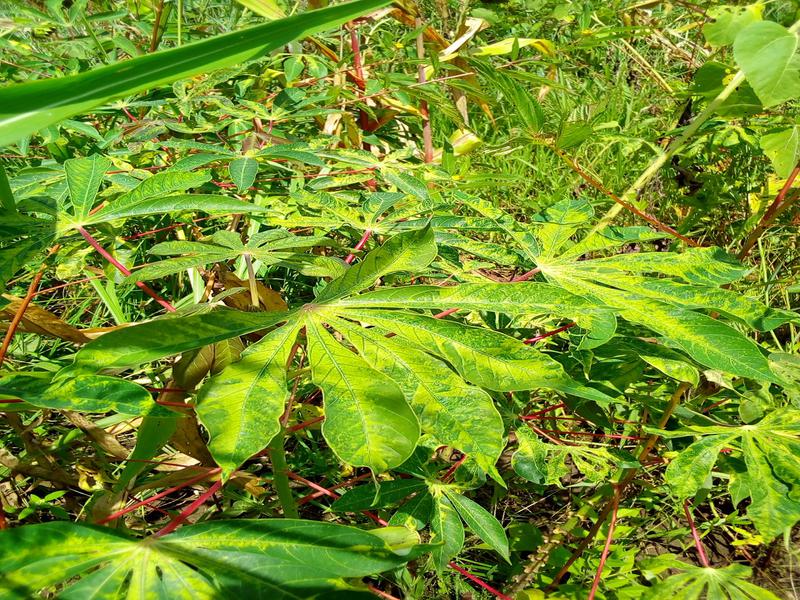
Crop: cassava
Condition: mosaic_disease